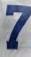
Number: 7